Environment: real
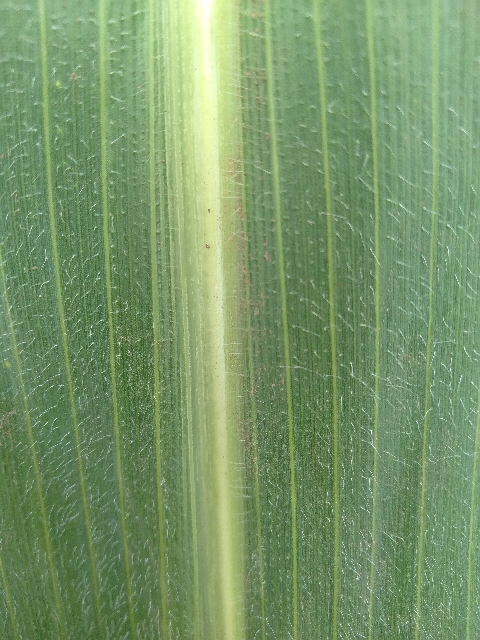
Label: healthy